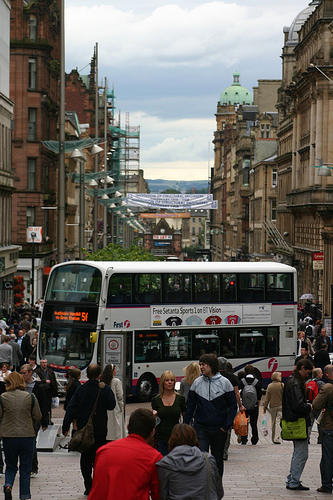
A white double decker bus in a busy city.

A crowd of people standing around a white double decker bus.

A big crowd of people near a big city bus.

A double deck bus going through a busy street filled with people.

A double decked bus diagonal in a street with buildings and pedestrians.